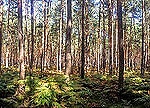
Label: forest